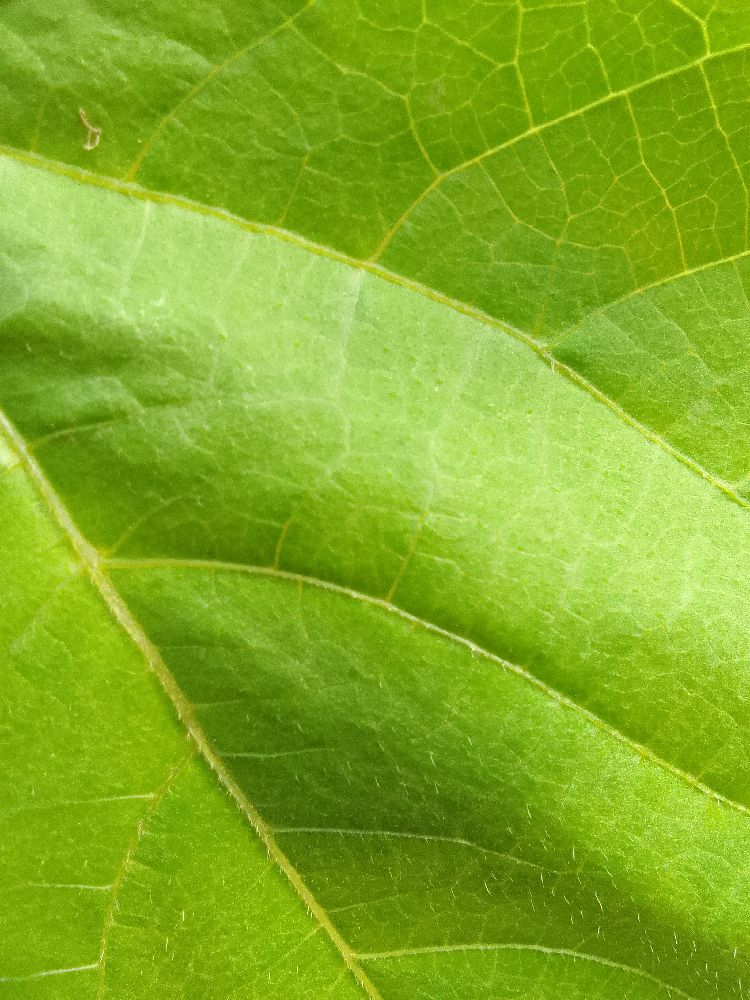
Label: healthy